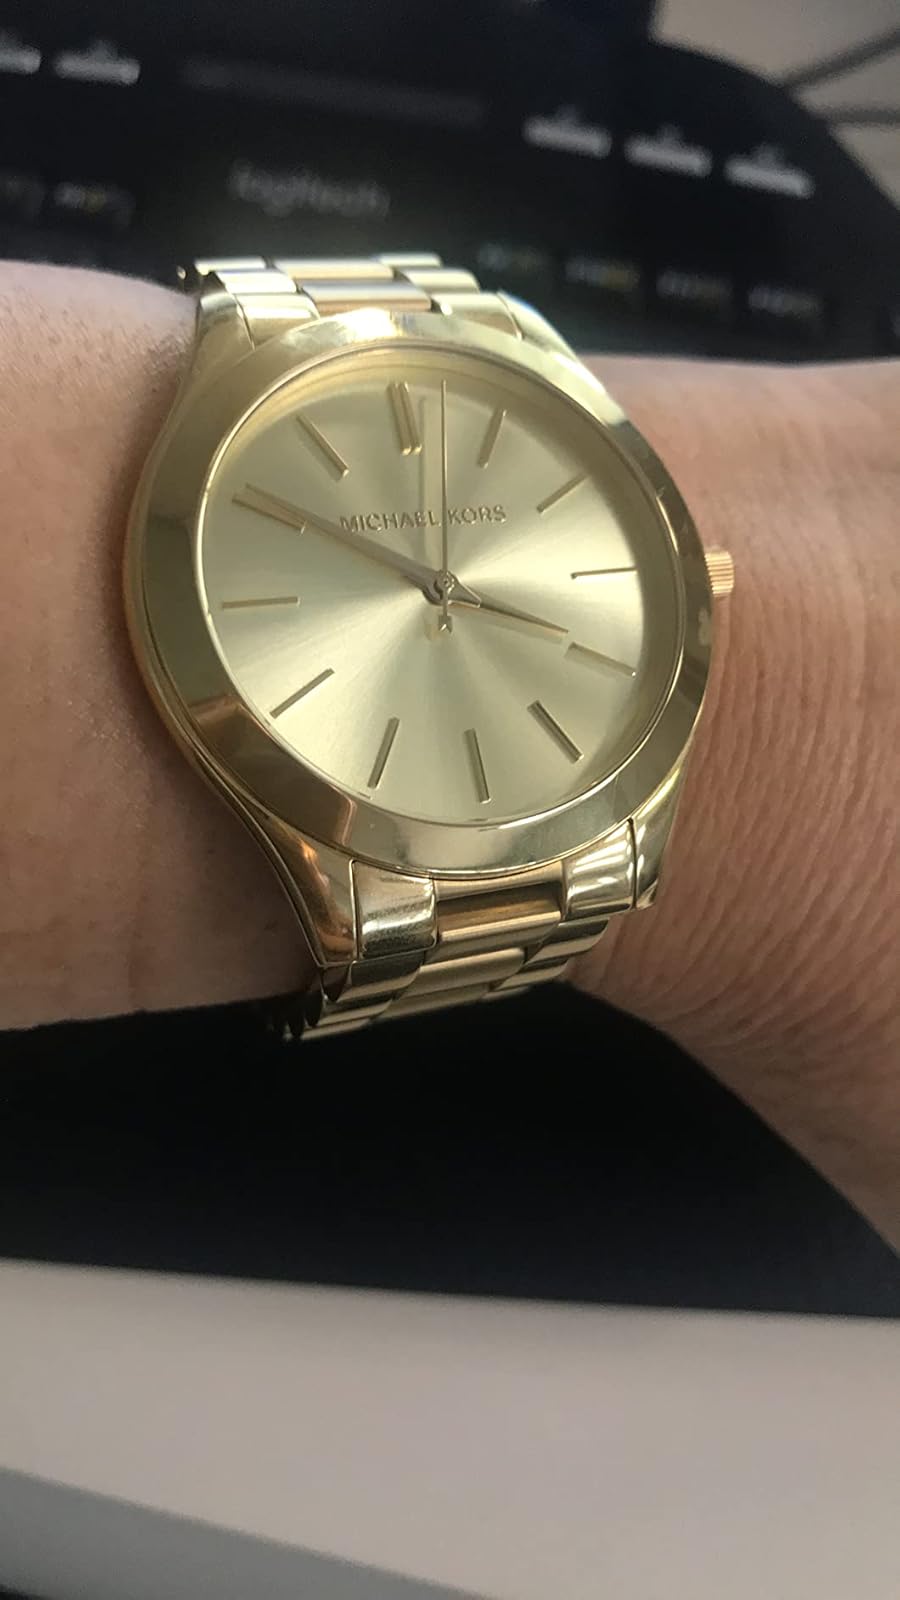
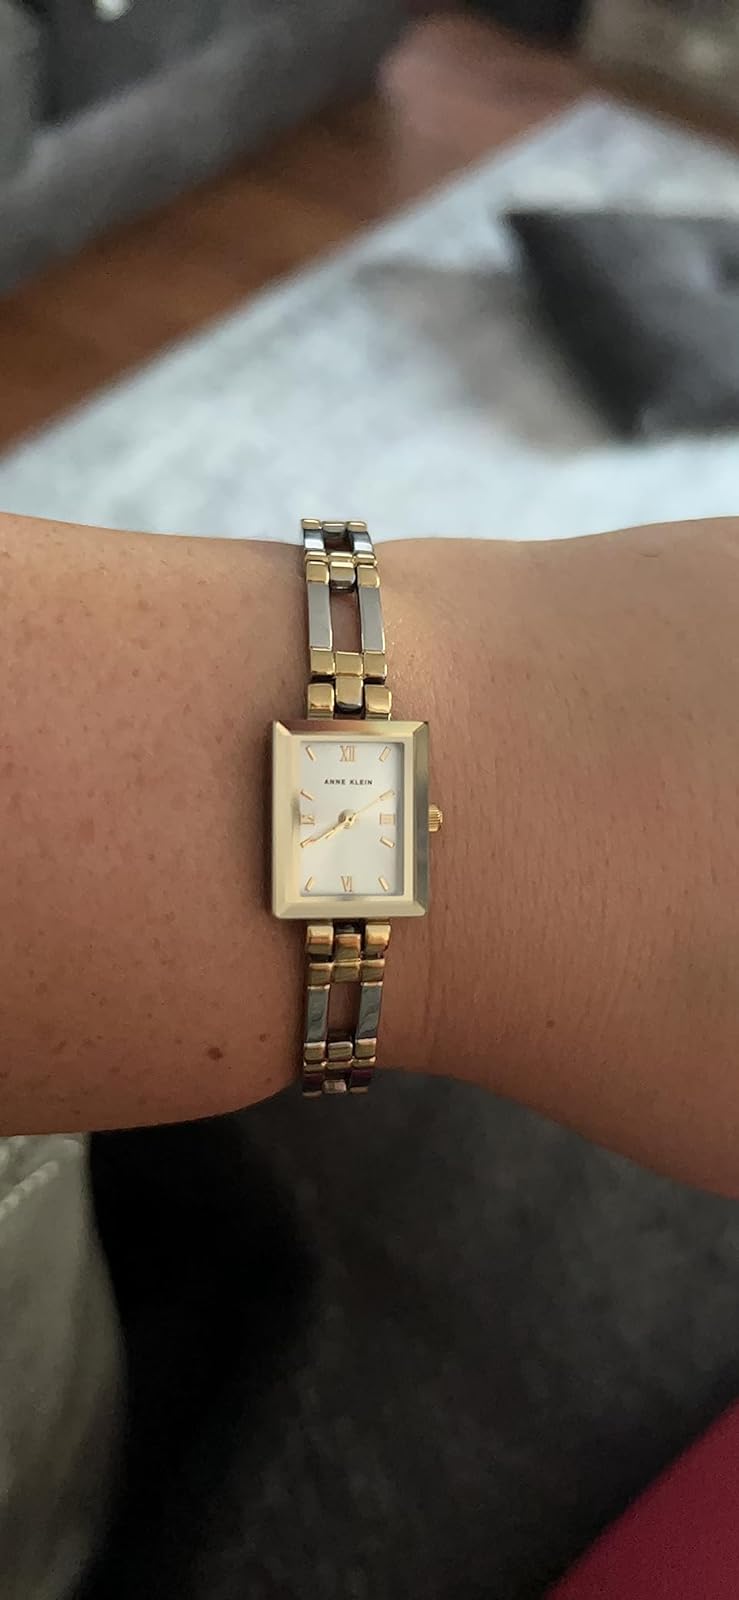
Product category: accessories_watch
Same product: no